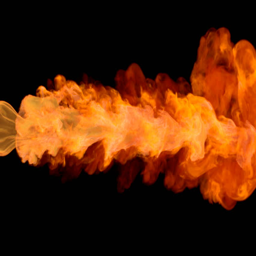
red fire on a black background 4k video , channel is included